Jurong West Public Library

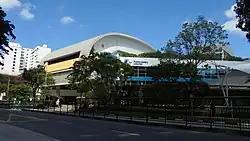
Jurong West Public Library in January 2020

Jurong West Public Library is a public library in Jurong West, Singapore. It is co-located with The Frontier Community Club at Jurong West Community Building. The nearest MRT station is Boon Lay. It is the first public library owned by the National Library Board to be located inside a mall.